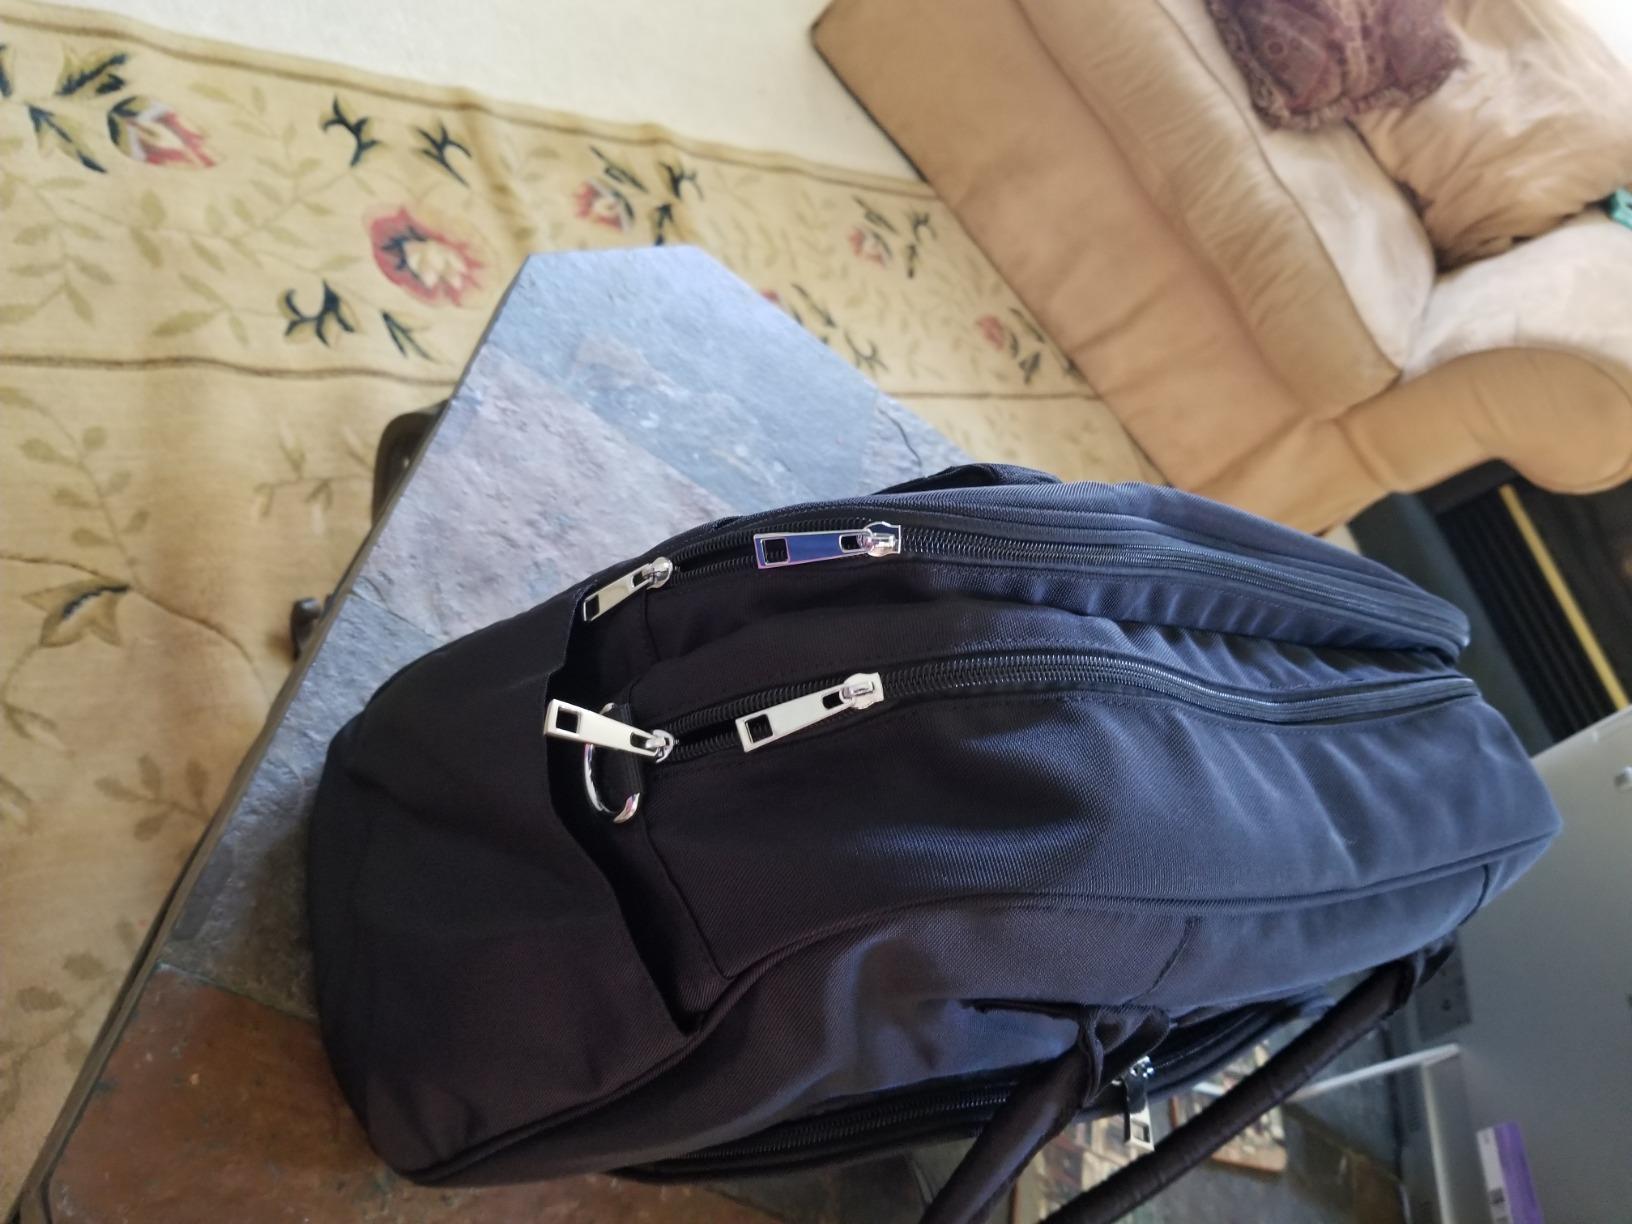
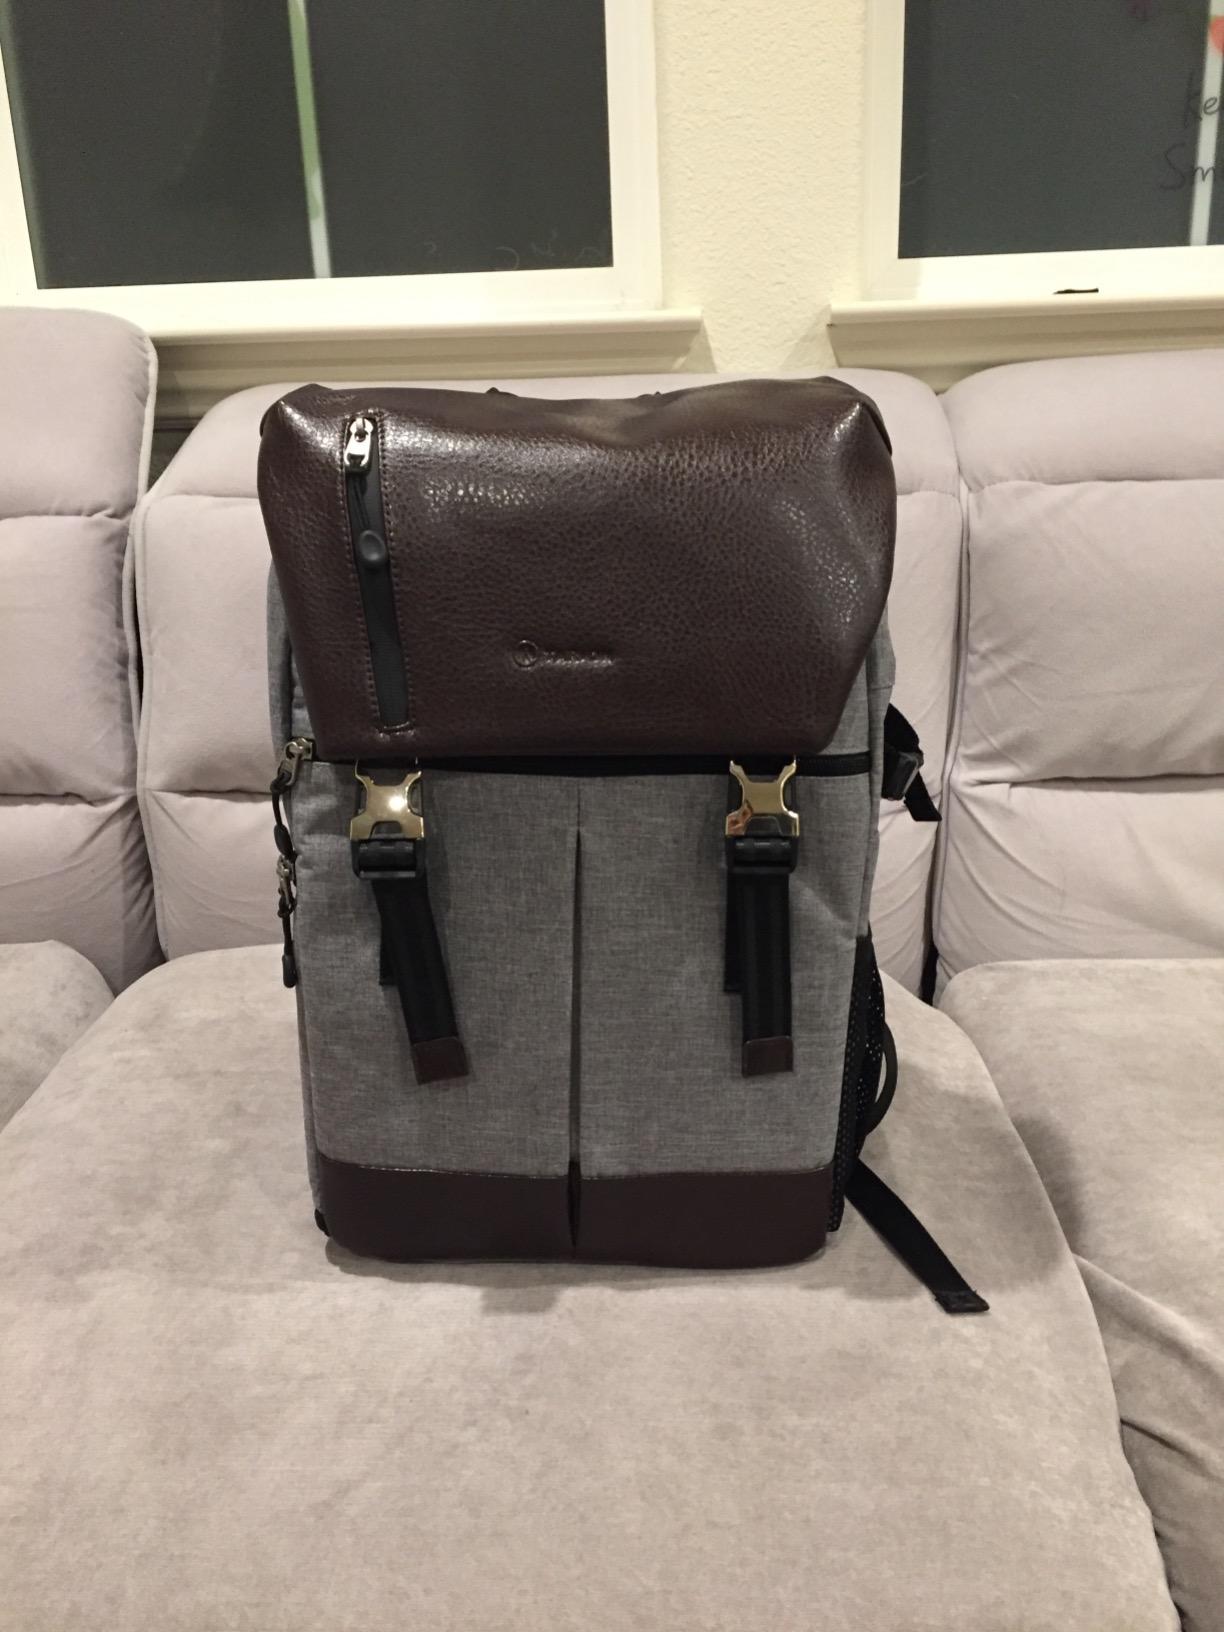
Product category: bag
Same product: no